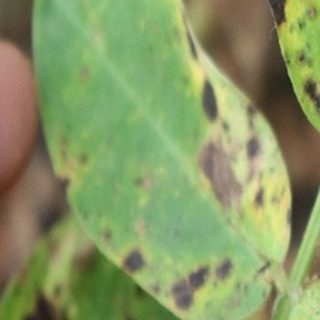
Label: groundnut_late_leaf_spot